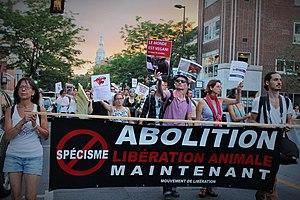
Journée mondiale pour la fin du spécisme 2015 Montreal Quebec Canada
L'antispécisme est un courant de pensée philosophique et moral, formalisé dans les années 1970 par des philosophes anglo-saxons qui défendent un renouveau de l'animalisme, et considèrent que l'espèce à laquelle appartient un animal n'est pas un critère pertinent pour décider de la manière dont on doit le traiter et de la considération morale qu'on doit lui accorder. Les philosophes Richard D. Ryder et Peter Singer développent le concept « antispécisme », en l'opposant au spécisme, plaçant l'espèce humaine au-dessus de toutes les autres et accordant une considération morale plus grande à certaines espèces animales qu'à d'autres.
Le 27 août ou 27 aout, est le 239ᵉ jour de l’année du calendrier grégorien ; le 240ᵉ, en cas d’année bissextile. Il reste 126 jours, avant la fin de l’année.
La journée mondiale pour la fin du spécisme est un événement international destiné à dénoncer le spécisme, soit la discrimination envers les animaux non-humains sur la base de leur espèce.